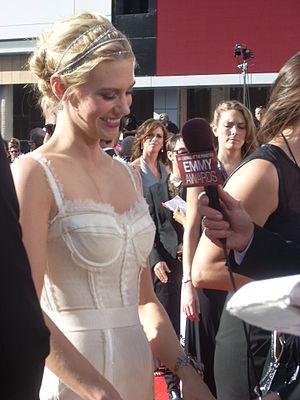
January Jones est une actrice américaine, née le 5 janvier 1978 à Sioux Falls. Elle est principalement connue pour son rôle de Betty Draper dans la série Mad Men.